The Hague

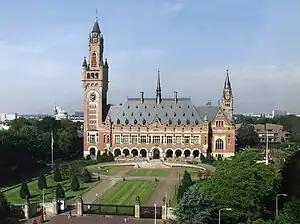
The Peace Palace houses the International Court of Justice and Permanent Court of Arbitration amongst other institutions.

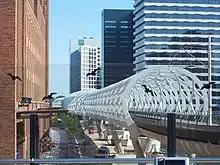
The Hague's central financial district, Beatrixkwartier, with the modern tram viaduct called the "" ("Fishnet stocking")

The city is becoming more student-friendly with the introduction of a new campus in 2012 of Leiden University as well as Leiden University College The Hague, which was established in 2010. The Royal Conservatory of The Hague and the Royal Academy of Art are also located there, as well as The Hague University, a vocational university and a branch of The Open University of the Netherlands. The city has many civil servants and diplomats. In fact, the number and variety of foreign residents (especially the expatriates) make the city quite culturally diverse, with many foreign pubs, shops and cultural events.